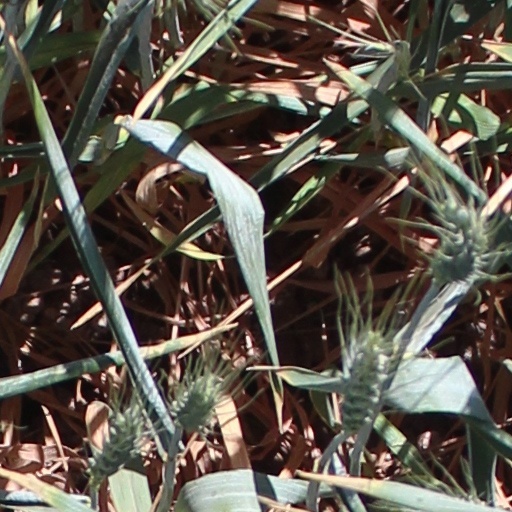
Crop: wheat